Microcolona limodes

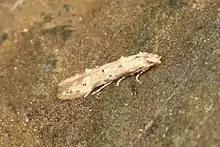
Observation of "M. limodes".

This species was described by Edward Meyrick in 1897 using material collected at Riccarton Bush in Christchurch during March. George Hudson discussed this species in his 1928 publication "The Butterflies and Moths of New Zealand." The lectotype specimen is held at the Natural History Museum, London.